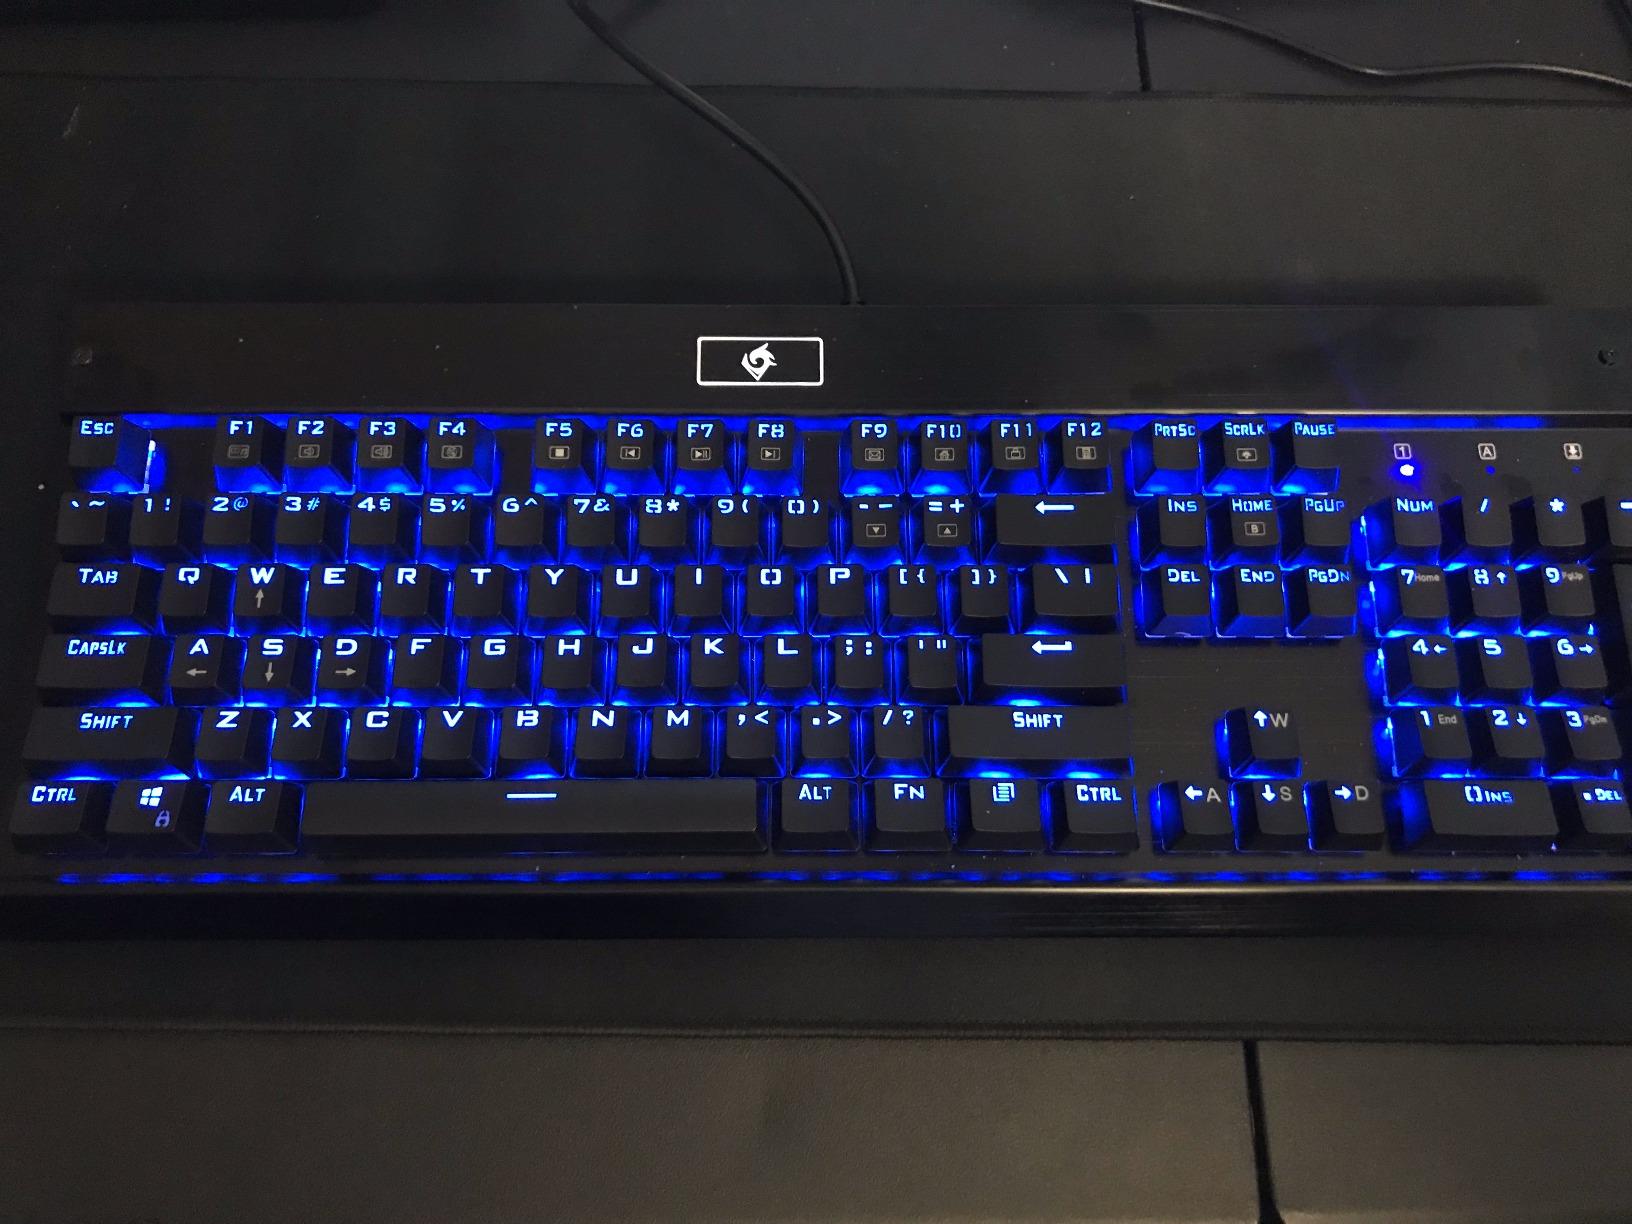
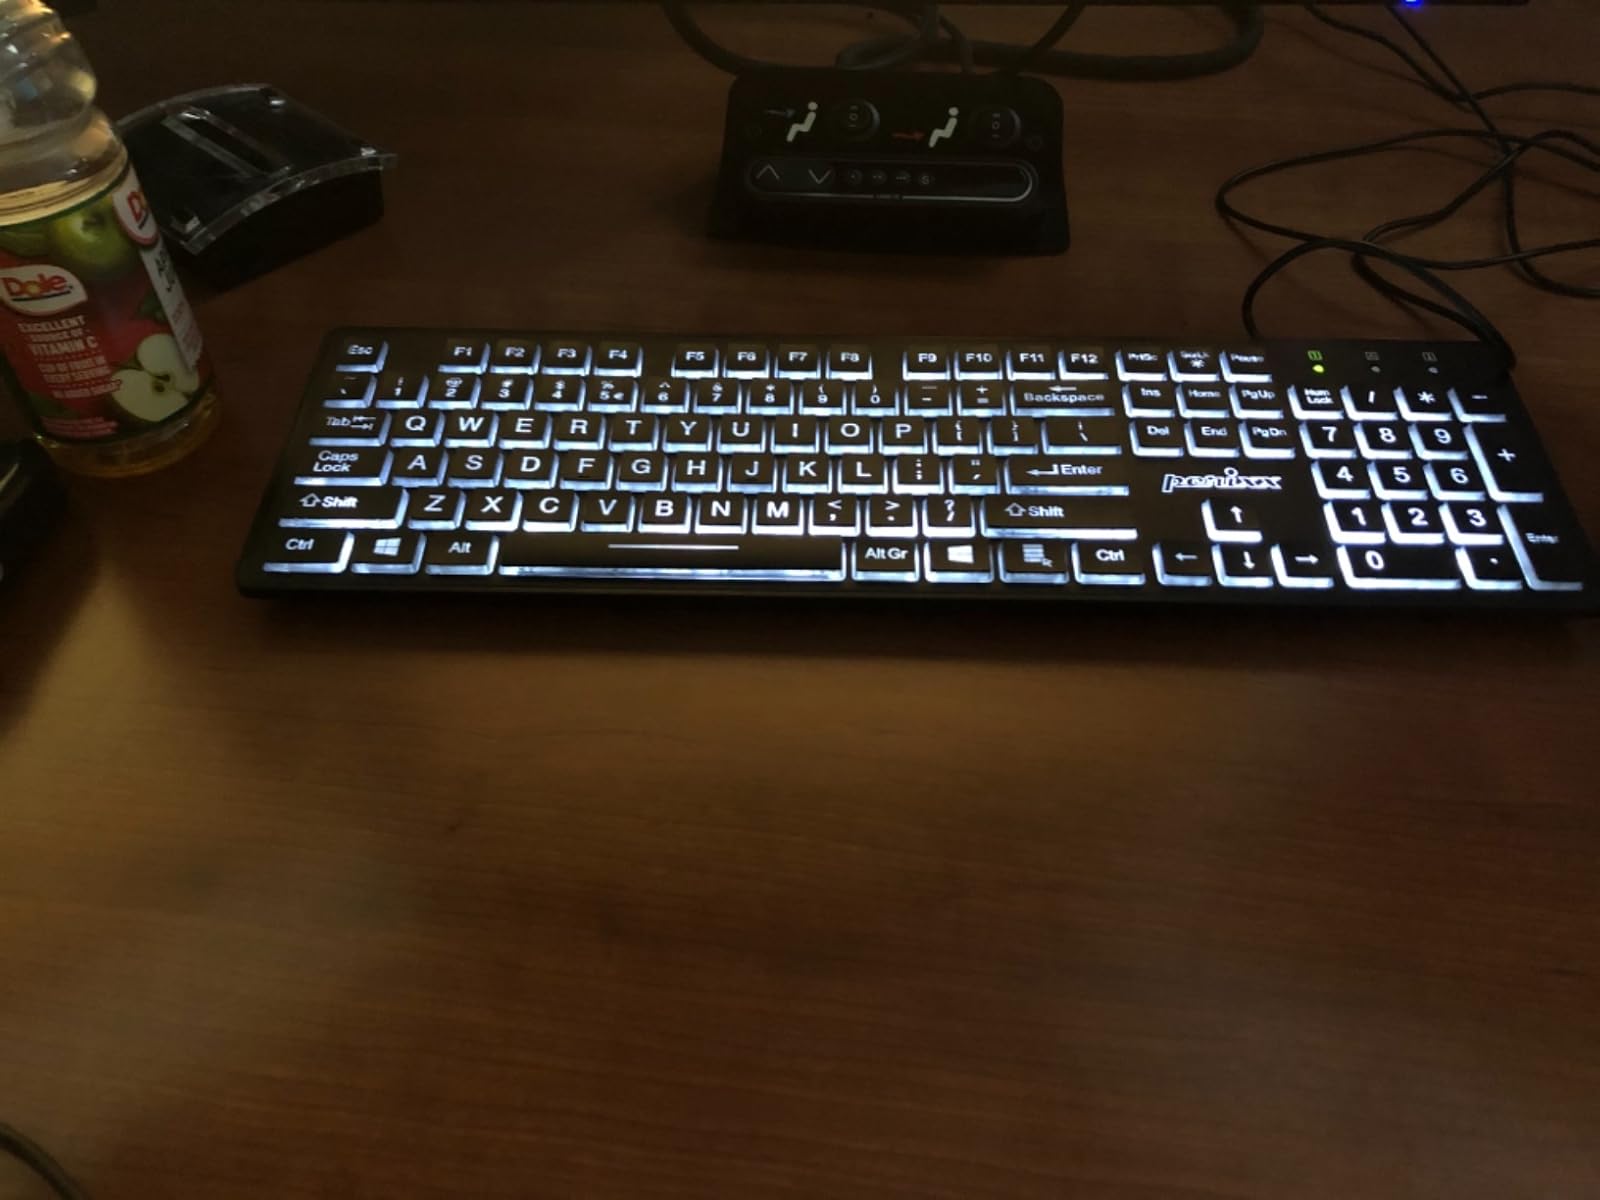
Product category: keyboard
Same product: no